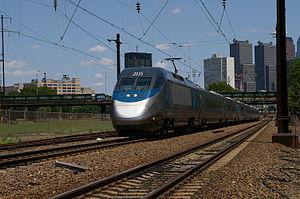
L'Acela Express, ou Acela, est un train Amtrak circulant dans le corridor Nord-Est au États-Unis entre les gares de Washington D.C et Boston via 14 arrêts intermédiaires tels que Philadelphie ou New York. Il s'agit du seul matériel adapté à la grande vitesse dans le pays et sur l'ensemble du continent américain atteignant 240 km/h sur une portion de 54,6 km.